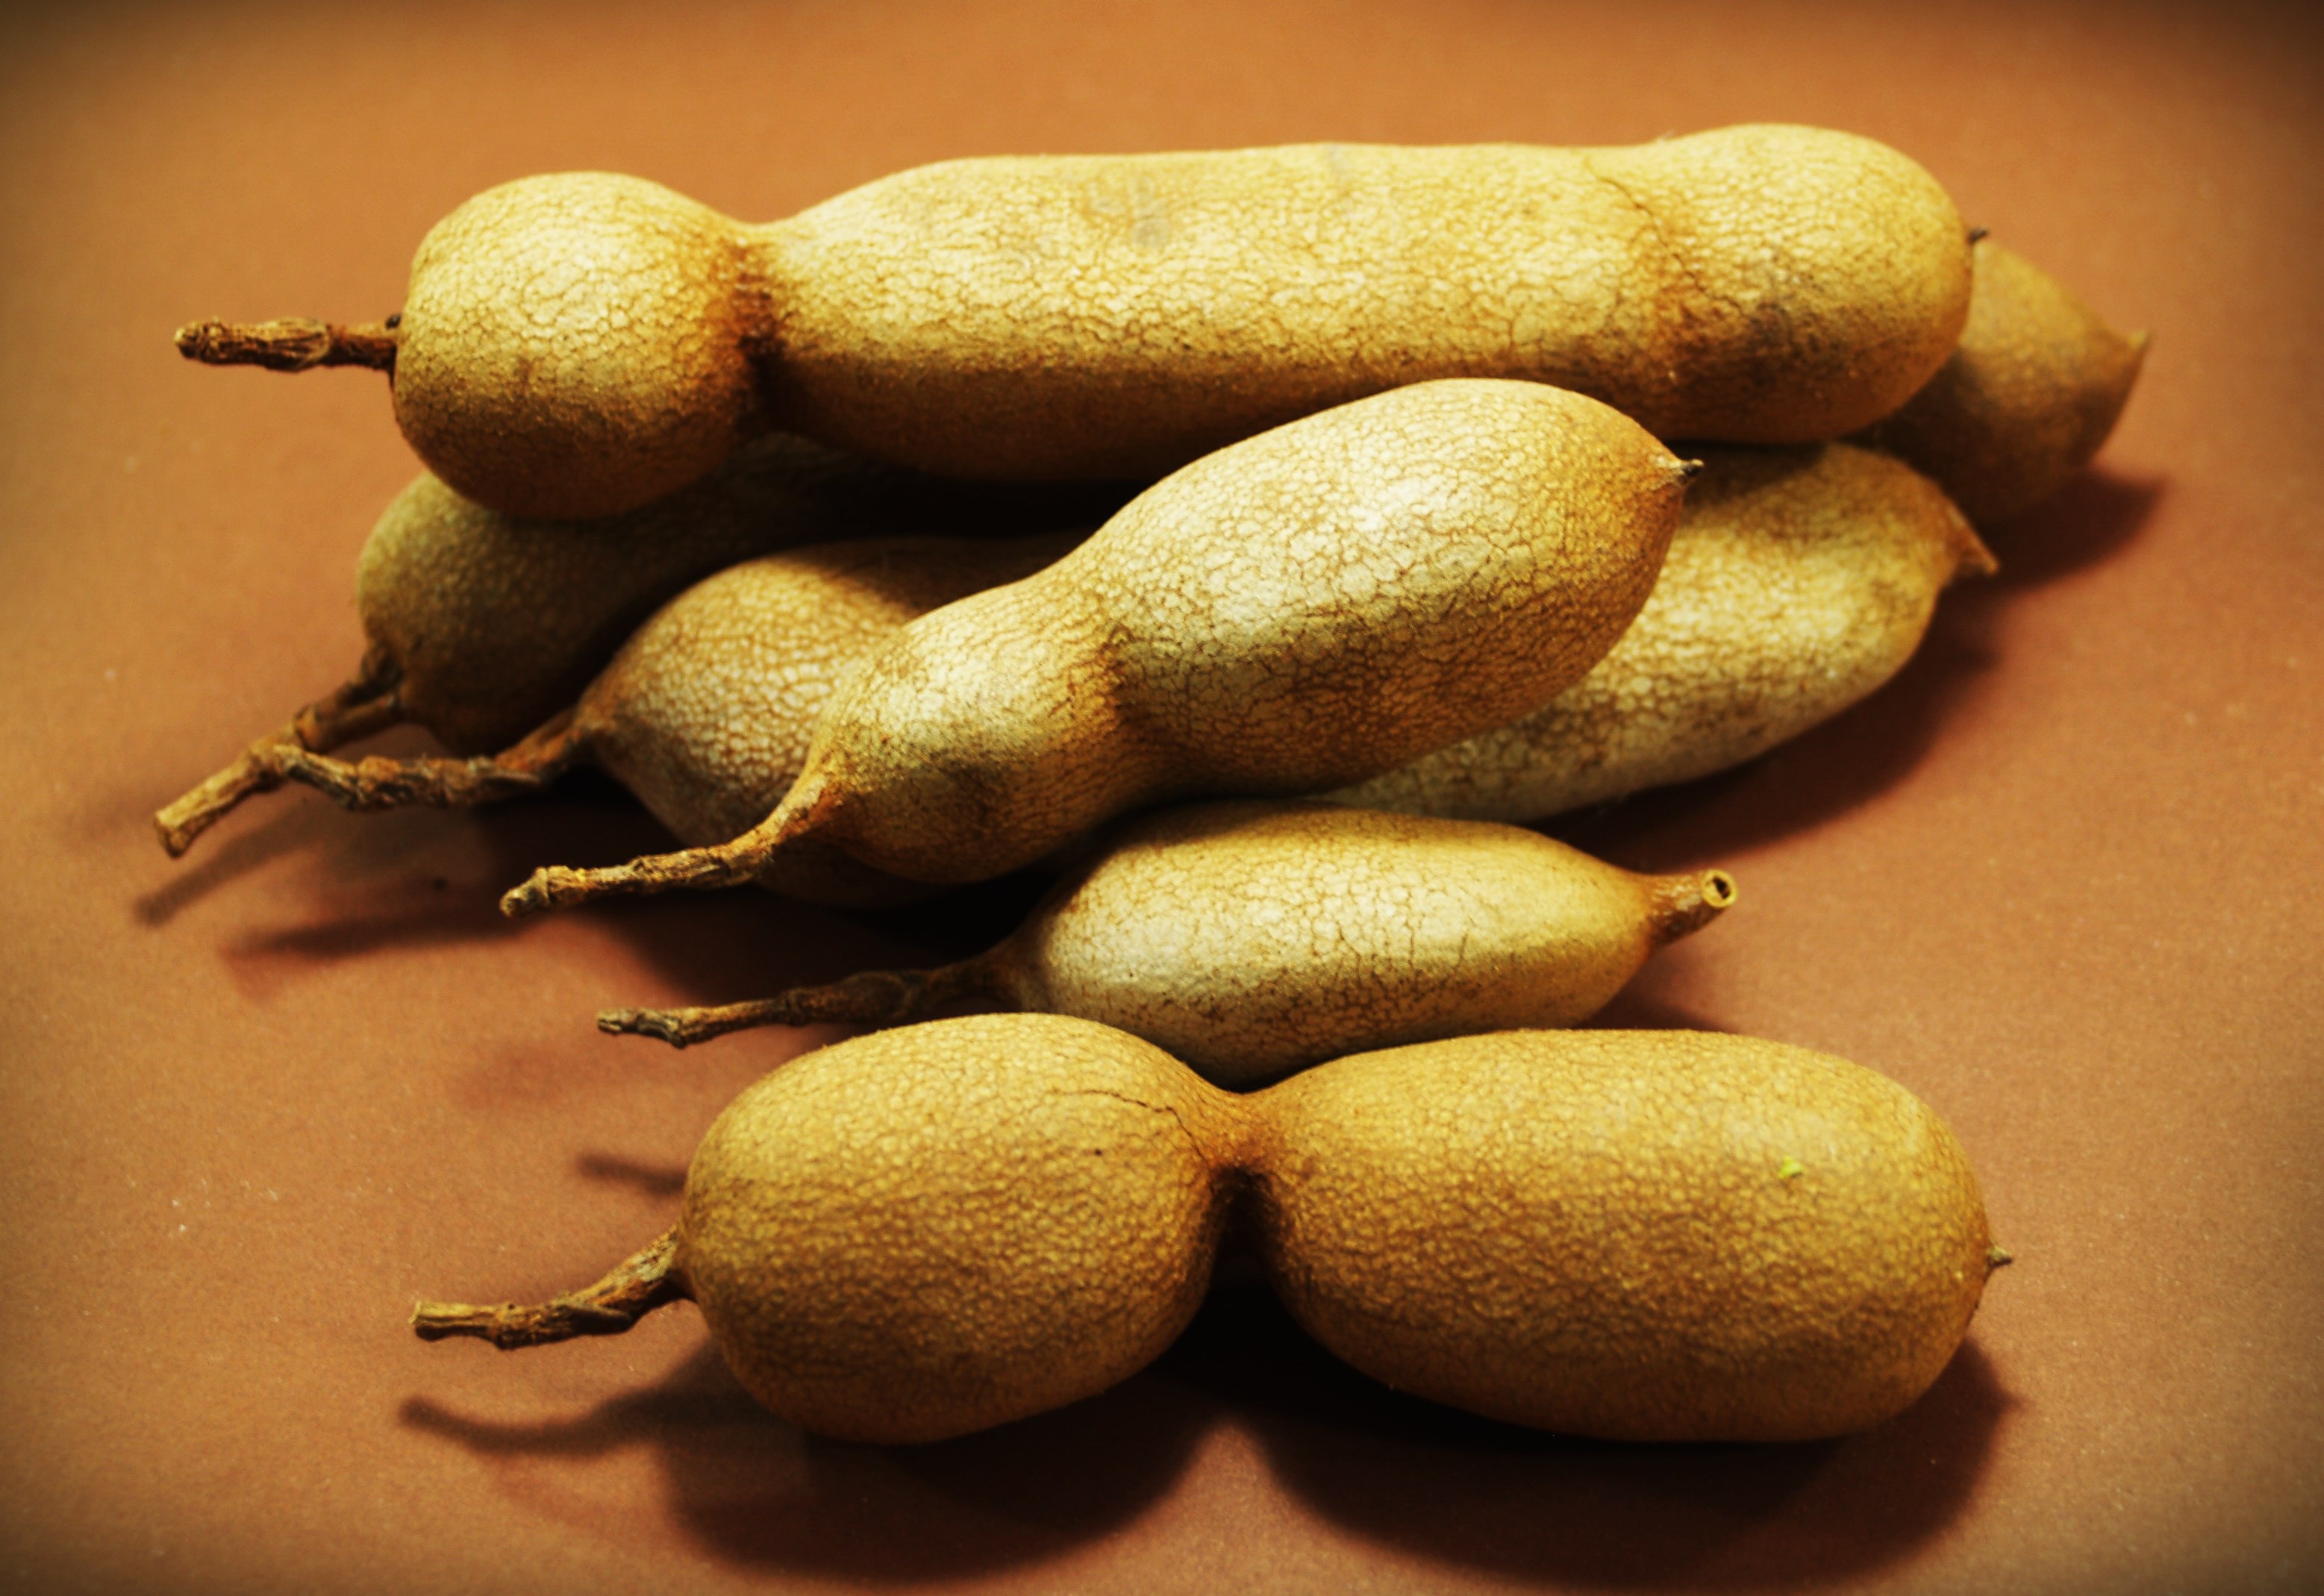
nature, open, group, plant, white, fruit, sweet, leaf, seed, isolated, bean, asian, ripe, food, spice, ingredient, produce, vegetable, crop, tropical, africa, studio, fresh, brown, nut, healthy, dessert, pod, cuisine, shell, freshness, seasoning, eating, peel, background, nutrition, single, pulp, candy, horizontal, raw, exotic, thai, edible, pulse, organic, arabic, sour, taste, flowering plant, tamarind, tamarindus, jhy, land plant